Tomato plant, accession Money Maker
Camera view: bottom (45 deg); turntable rotation: 270 degrees
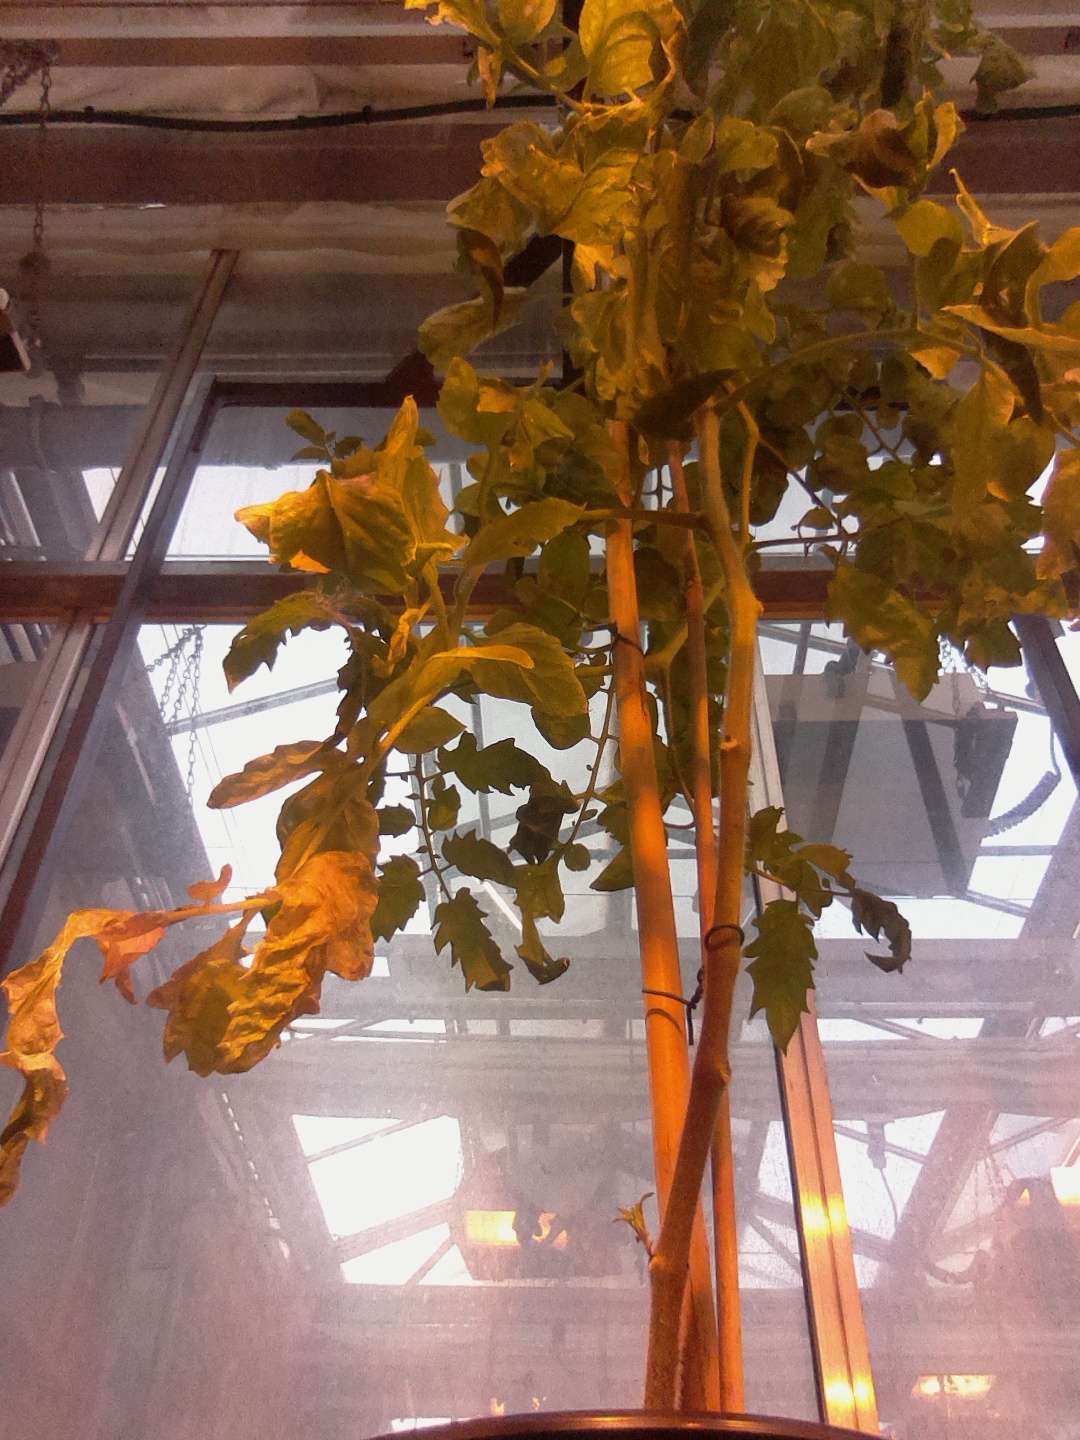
BBCH growth stage 78: 80% -90% of final fruit size